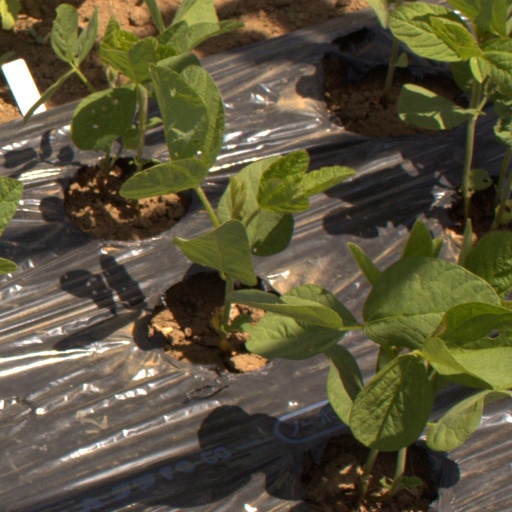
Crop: Jerusalem artichoke